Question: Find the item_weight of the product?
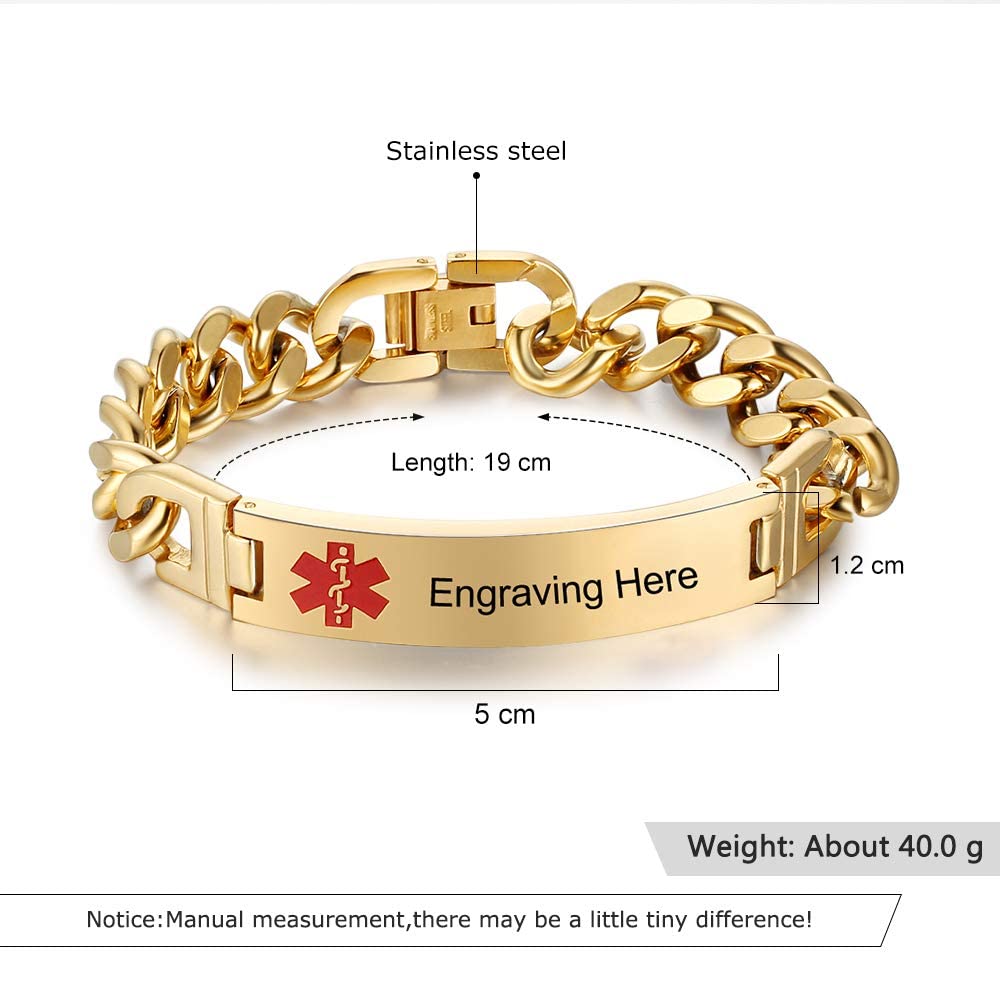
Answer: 40.0 gram